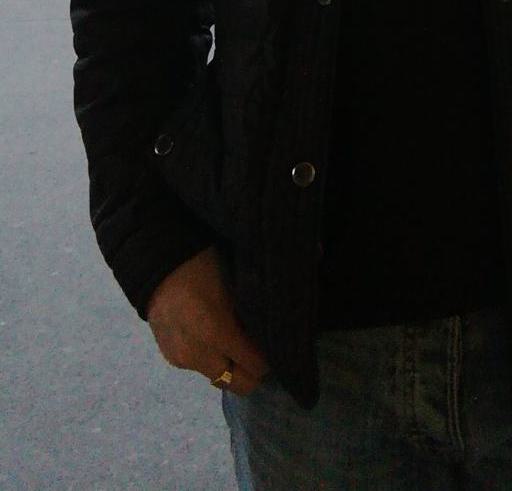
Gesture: no_gesture